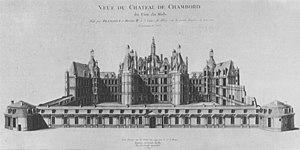
Le château de Chambord est un château français situé dans la commune de Chambord, dans le département de Loir-et-Cher en région Centre-Val de Loire.